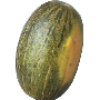
Label: melon_piel_de_sapo